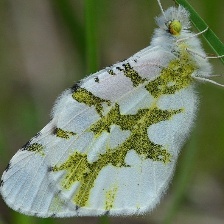
Species: LARGE MARBLE
Butterfly family (ImageNet category): cabbage_butterfly